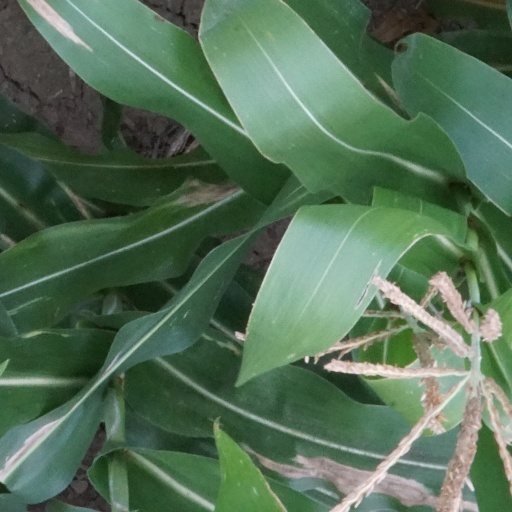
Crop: maize; corn